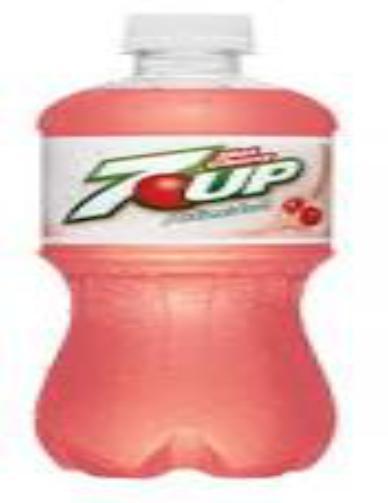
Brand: Cherry 7Up
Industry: Food